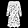
Label: Dress